Ejigbo

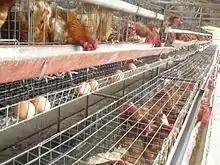
Poultry Keeping @Ogidiolu Farms, Ejigbo

Farming is the traditional source of economy in Ejigbo. It is based on production of food crops, such as tubers (yam, cassava, cocoyam,